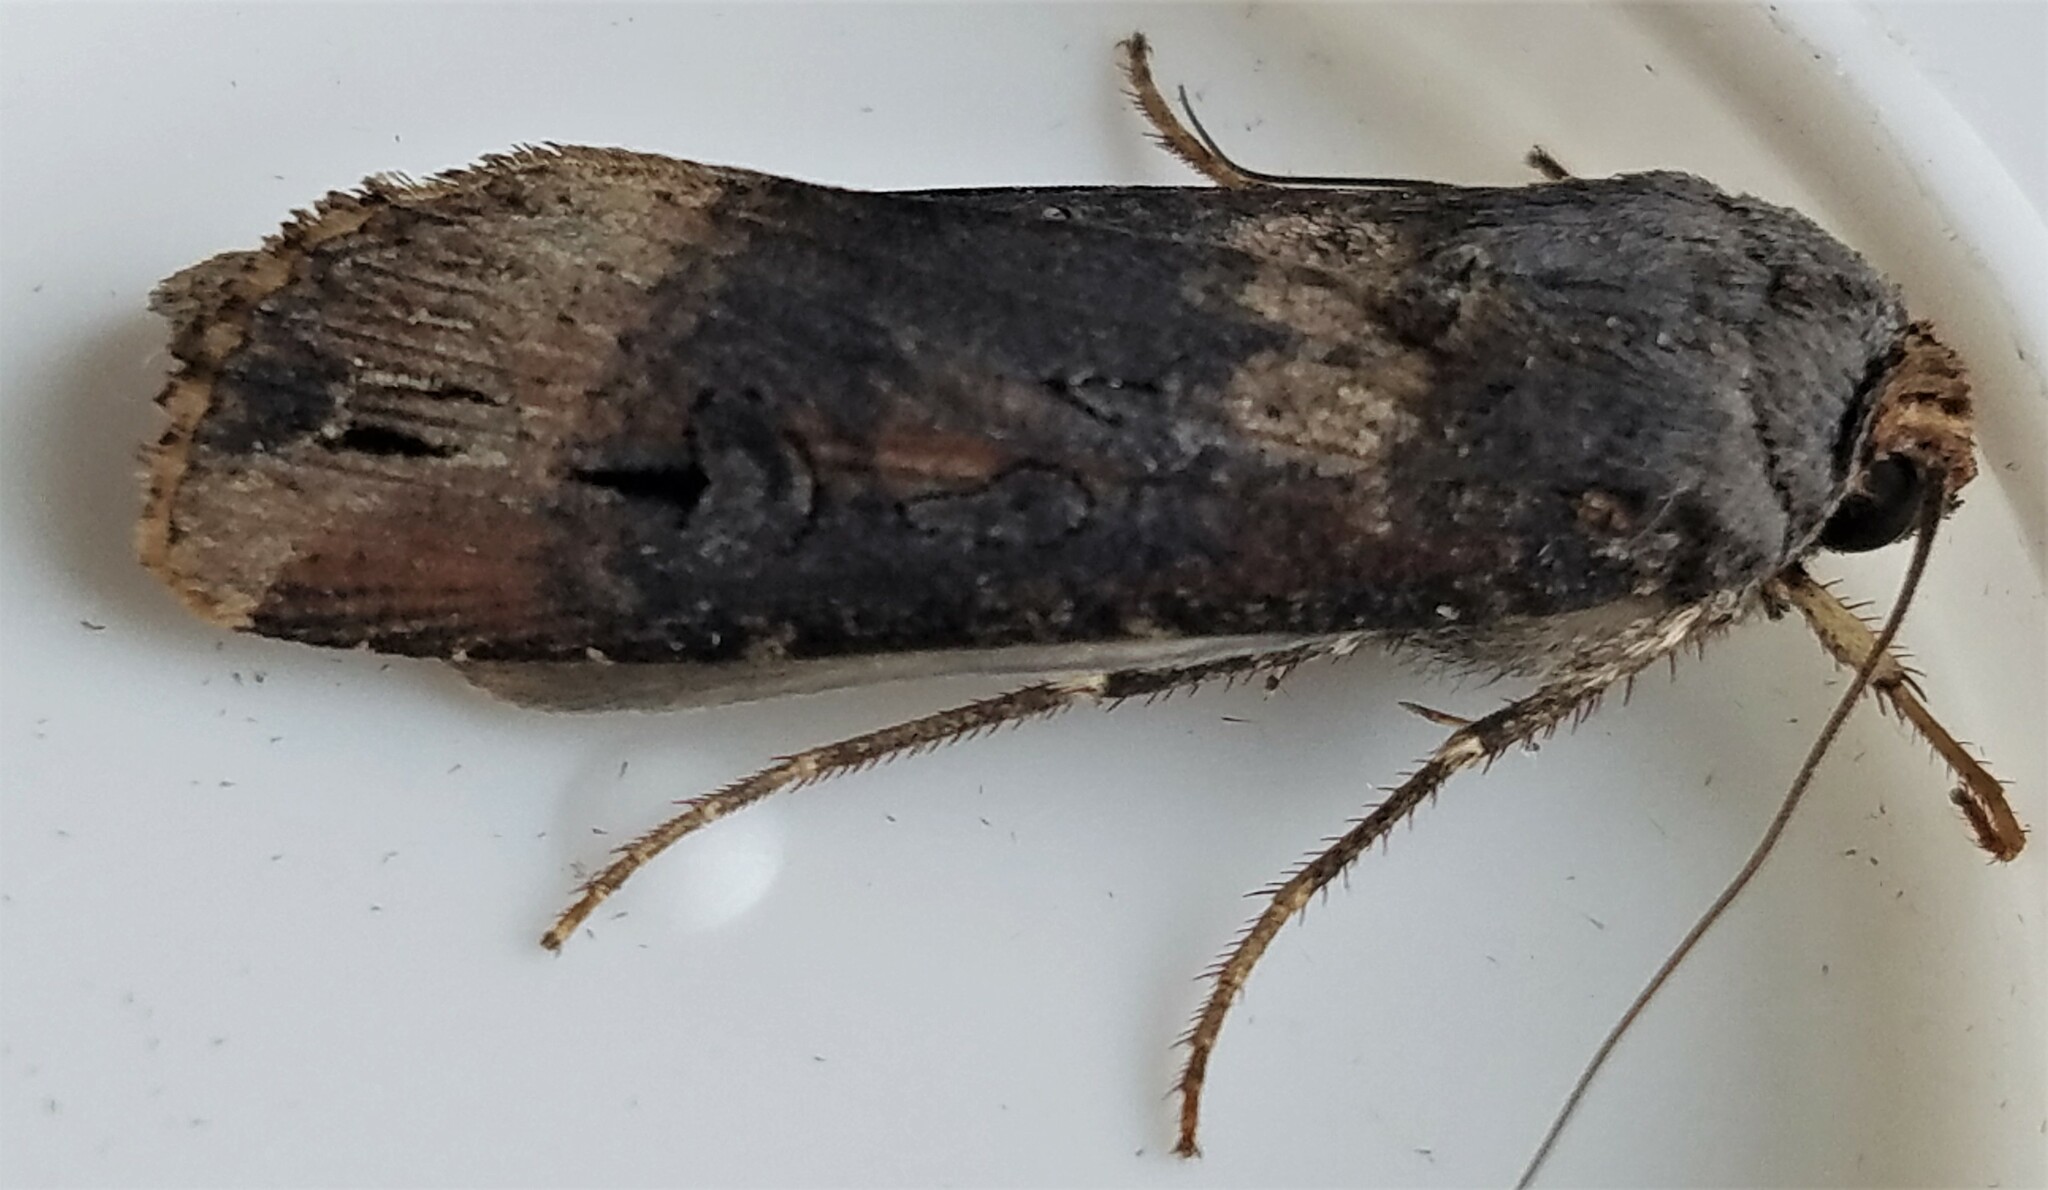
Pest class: cutworms